Ford F-Series

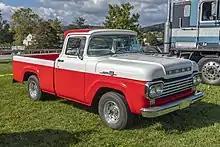
1959 F-100

Introduced in 1957, the third generation F-Series was a significant modernization and redesign. Front fenders became integrated into the body, and the new "Styleside" bed continued the smooth lines to the rear of the pickup.